2019 Rugby World Cup qualifying

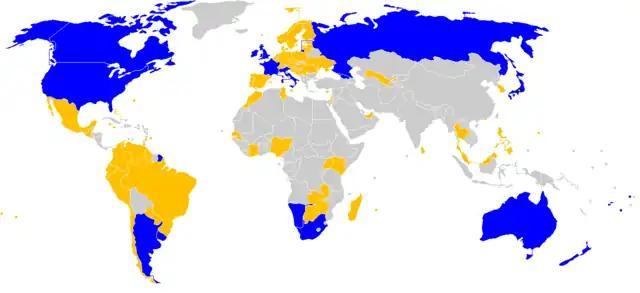
Qualified Did not qualify Did not enter qualification or is not a full member of World Rugby.

Following confirmation of the twelve automatically qualified teams from the 2015 Rugby World Cup, World Rugby announced the qualification format for the eight remaining places on 12 November 2015. Of the eight berths remaining, six were decided in regional tournaments, one by a cross-regional playoff and the last one via repechage.